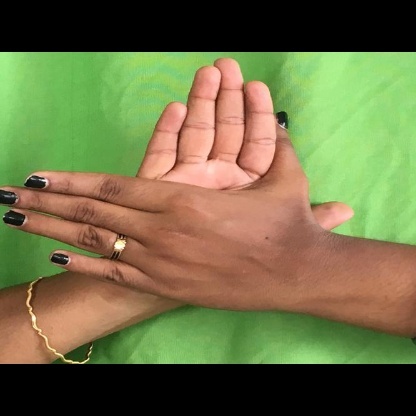
Mudra: Chakra